Autolysis (alcohol fermentation)

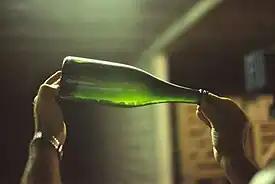
As the Champagne ages on its lees "(pictured inside bottle)" the process of autolysis causes the release of mannoproteins and polysaccharides that influence the flavor of the wine.

During fermentation, yeast cells convert the sugar in the grape must into ethanol. When the sugar food source for the yeast and necessary nutrients such as nitrogen run out, or the alcohol level of the wine reaches such a point to where it is toxic for the yeast, the cells die and sink to the bottom of the fermentation vessel. These dead cells, or "lees", are normally removed by racking the wine into a clean vessel. If the wine is left in contact with the lees, enzymes start to break the cells down producing mannoproteins (mannose-containing glycoproteins) and polysaccharides that are released into the wine. In sparkling wine production, a wine is made "sparkling" or "bubbly" because a secondary fermentation is introduced when the wine is contained within a sealed wine bottle. During this time the wine is deliberately kept in contact with its lees inside the bottle for a period ranging from a couple of months to several years. Studies have shown that the chemical reaction of autolysis, and its impact on the wine, starts to become noticeable after 18 months and will continue to impart traits for at least 5 years. The sparkling wine is eventually separated from its lees through a technique known as riddling and disgorgement.